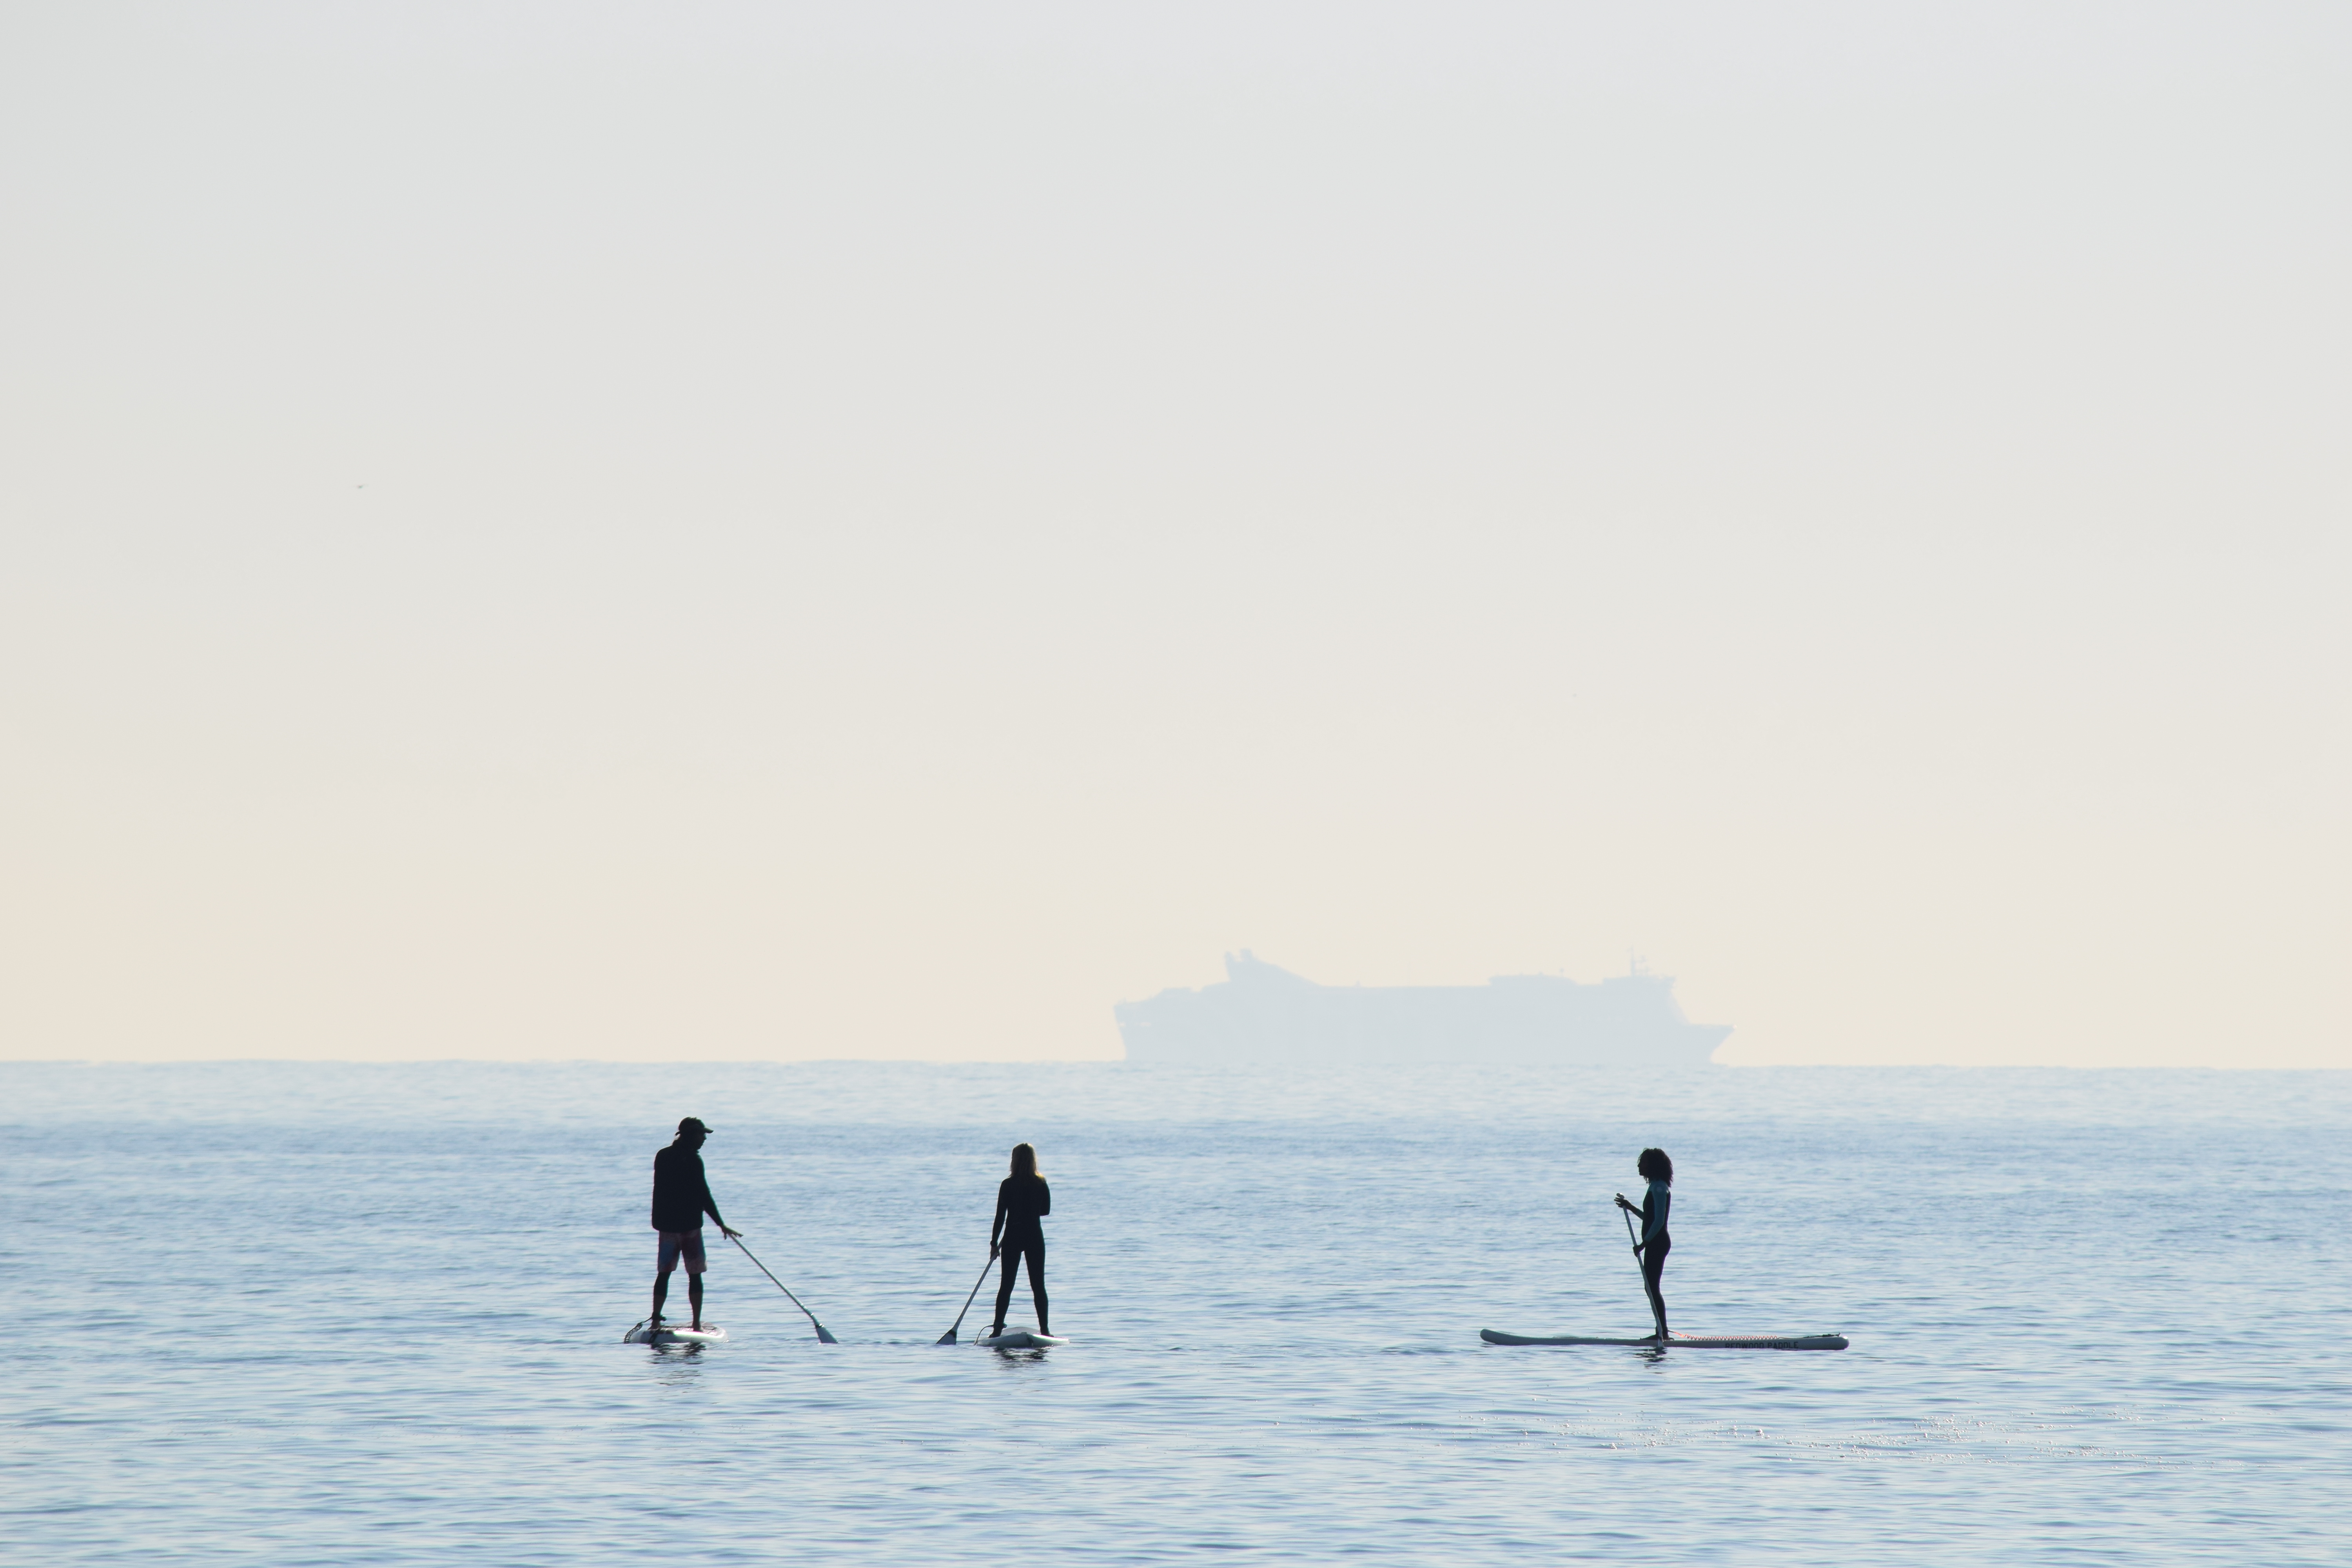
beach, sea, coast, water, ocean, horizon, silhouette, shore, wave, lake, surfing, paddle, surfboard, paddleboard, wind wave, surfing equipment and supplies